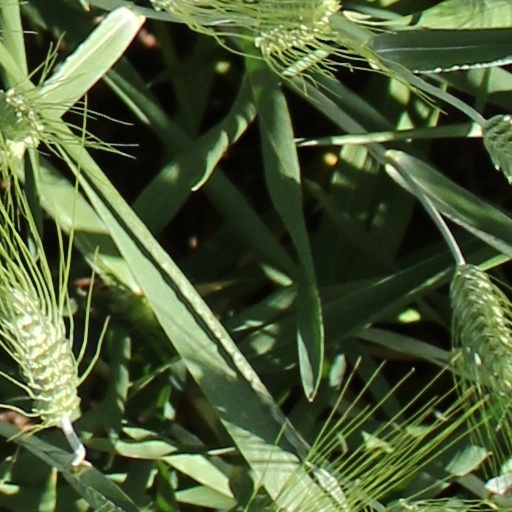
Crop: wheat